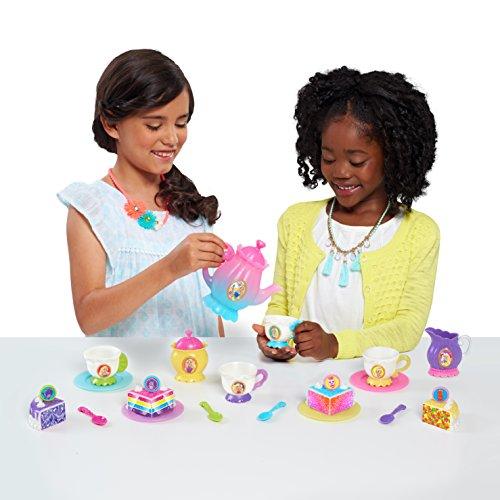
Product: Just Play Barbie Dreamtopia Tea Set
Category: Toys & Games | Dress Up & Pretend Play | Pretend Play
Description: Step right into in the whimsical world of Dreamtopia with the new Dreamtopia Tea Set The set has everything little girls need for a perfect Dreamtopia tea party This magical set features colorful Dreamtopia inspired tea-time accessories including: one cute teapot, one play sugar bowl, one play creamer, four teacups with four mix and match saucers, four play spoons, four cake slices, and four cake toppers inspired by your favorite Dreamtopia characters The perfect gift for every Dreamtopia fan Ages 3+.
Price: $13.79
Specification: ProductDimensions:16.5x3.5x12.8inches|ItemWeight:1pounds|ShippingWeight:2.1pounds(Viewshippingratesandpolicies)|DomesticShipping:ItemcanbeshippedwithinU.S.|InternationalShipping:ThisitemcanbeshippedtoselectcountriesoutsideoftheU.S.LearnMore|ASIN:B075FRPGJB|Itemmodelnumber:62671|Manufacturerrecommendedage:36months-10years